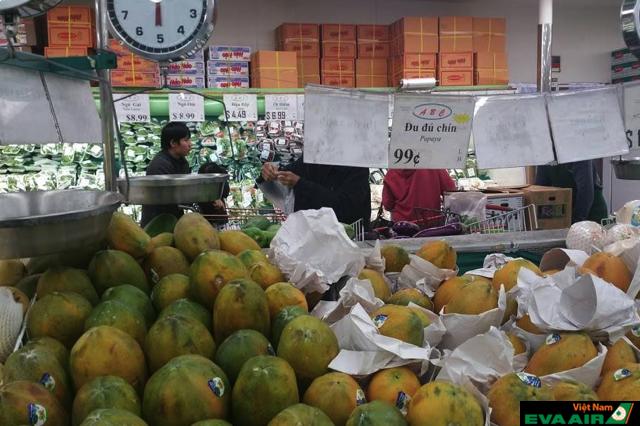
ở trên kệ hàng có sự xuất hiện của những trái đu đủ